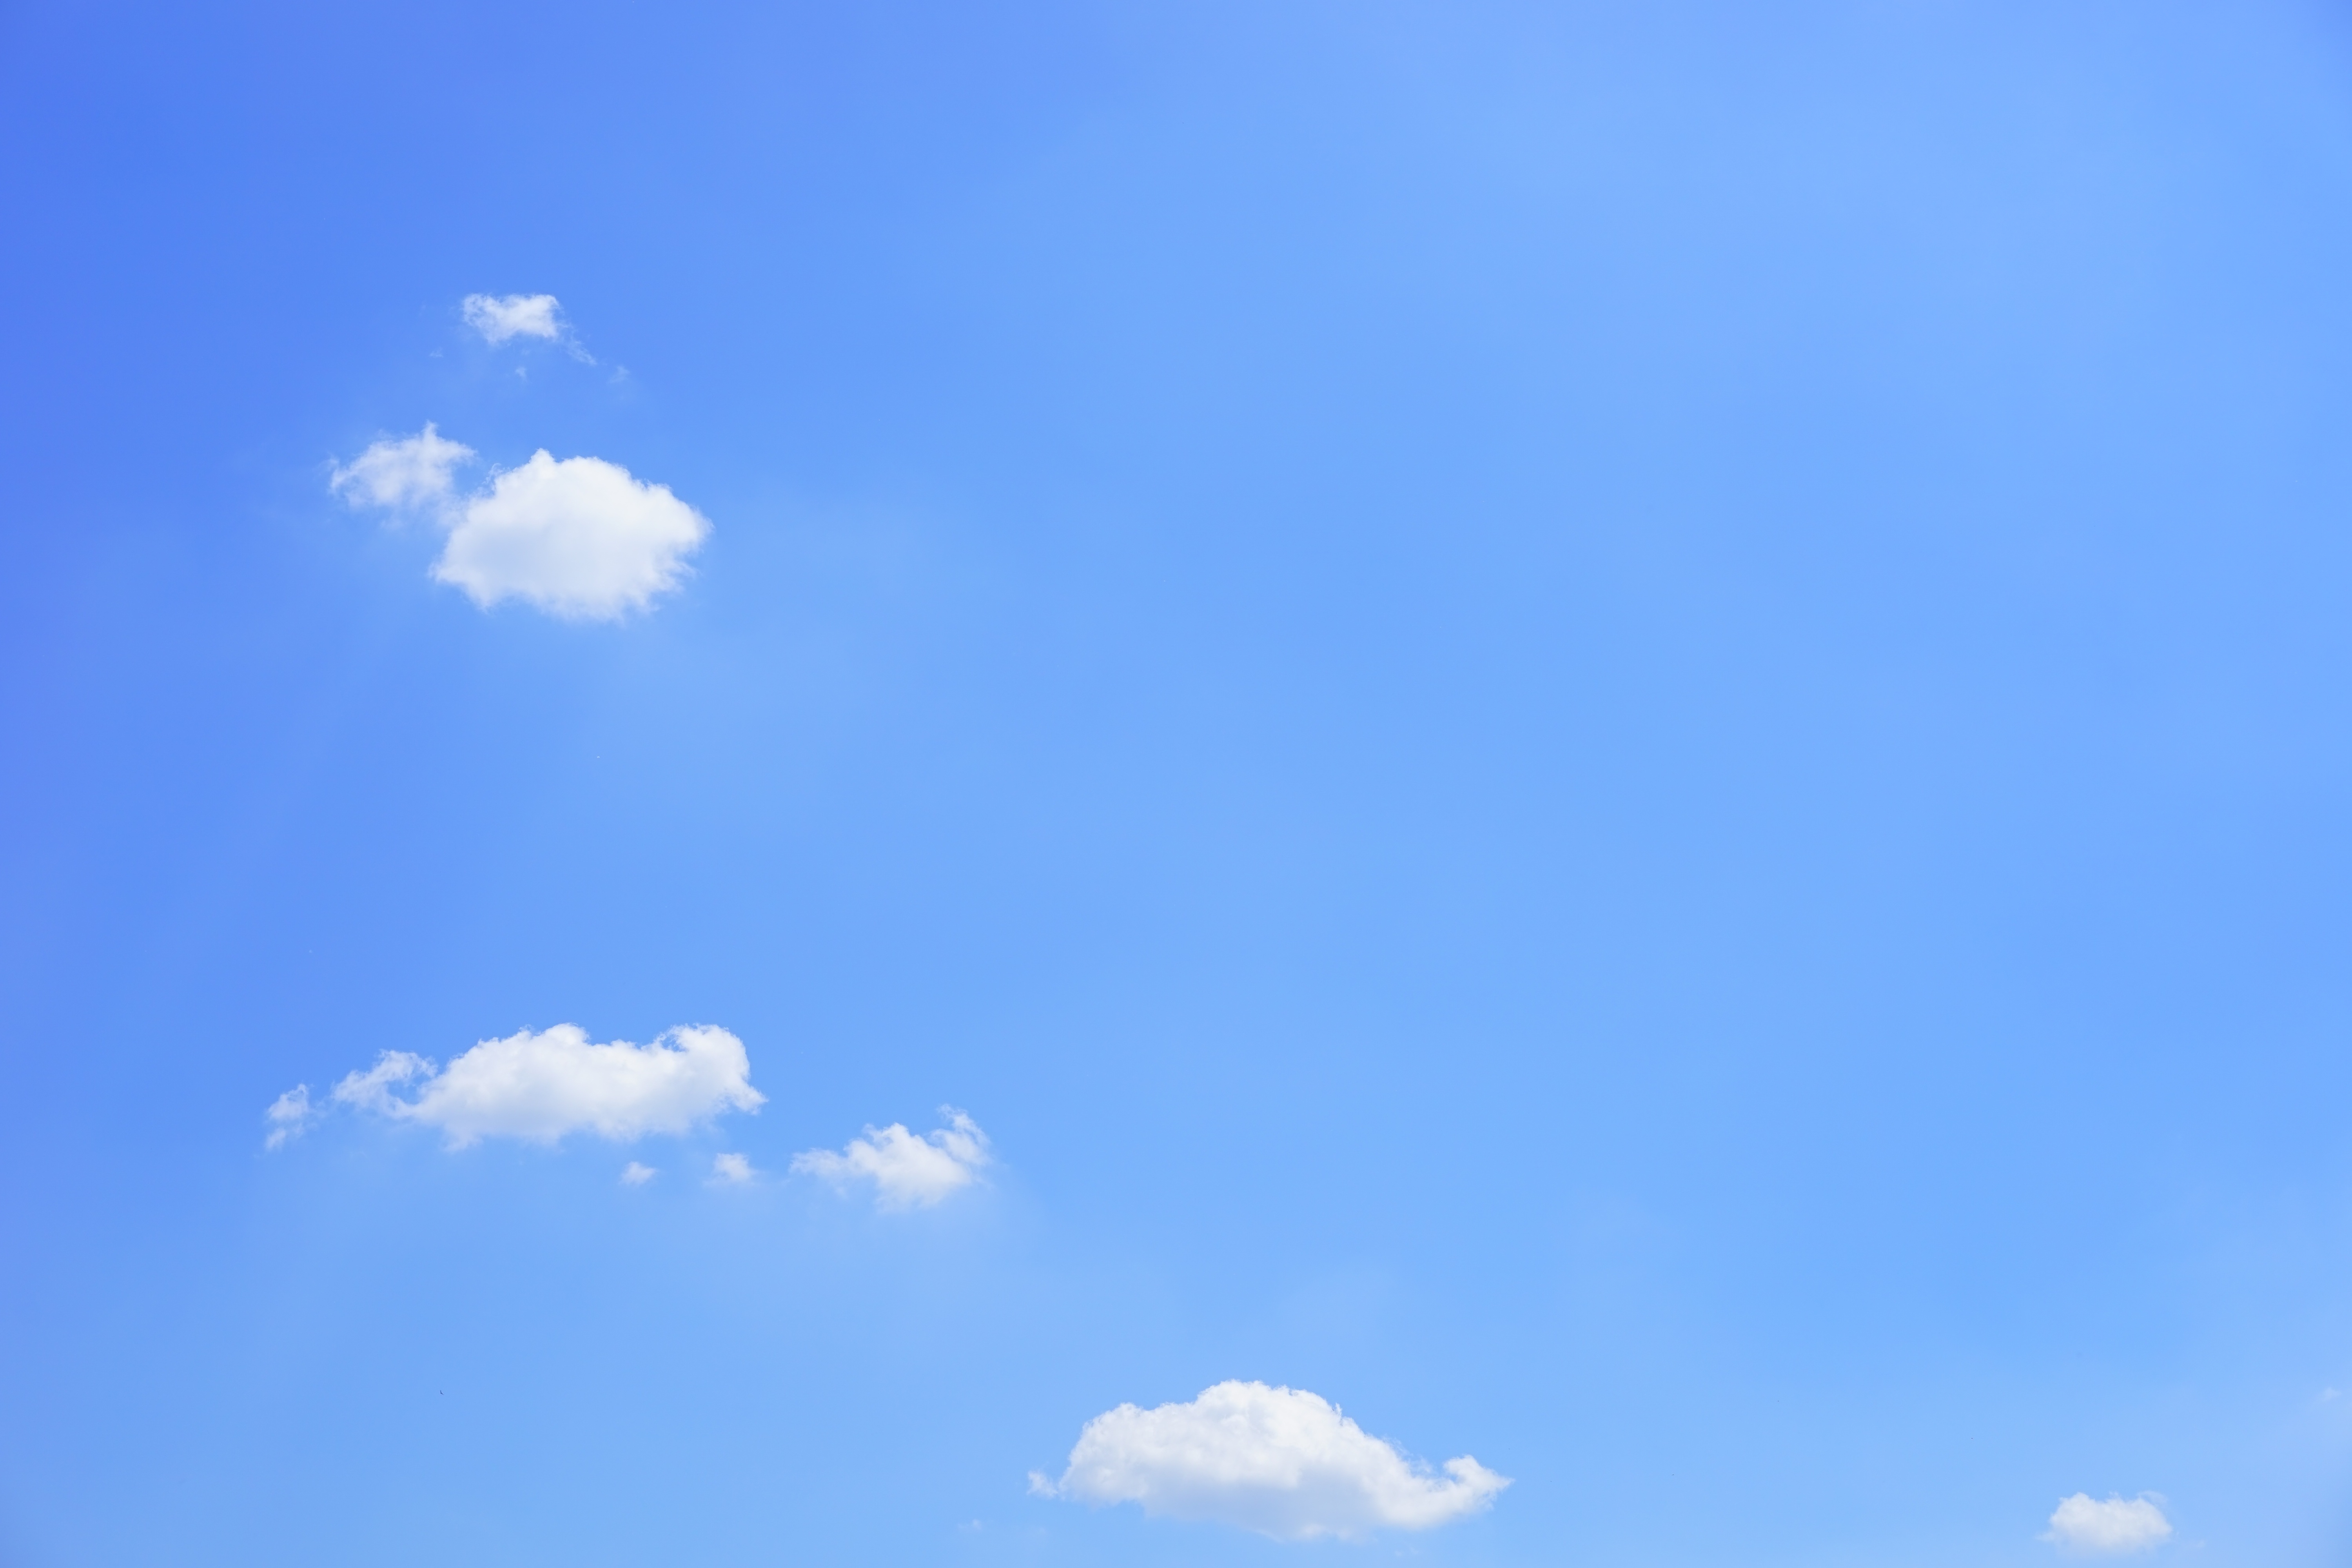
cloud, sky, white, sunlight, atmosphere, daytime, weather, cumulus, blue, sunny, clouds, clouds form, sunny day, cumulus clouds, cumulus cloud, summer day, meteorological phenomenon, atmosphere of earth